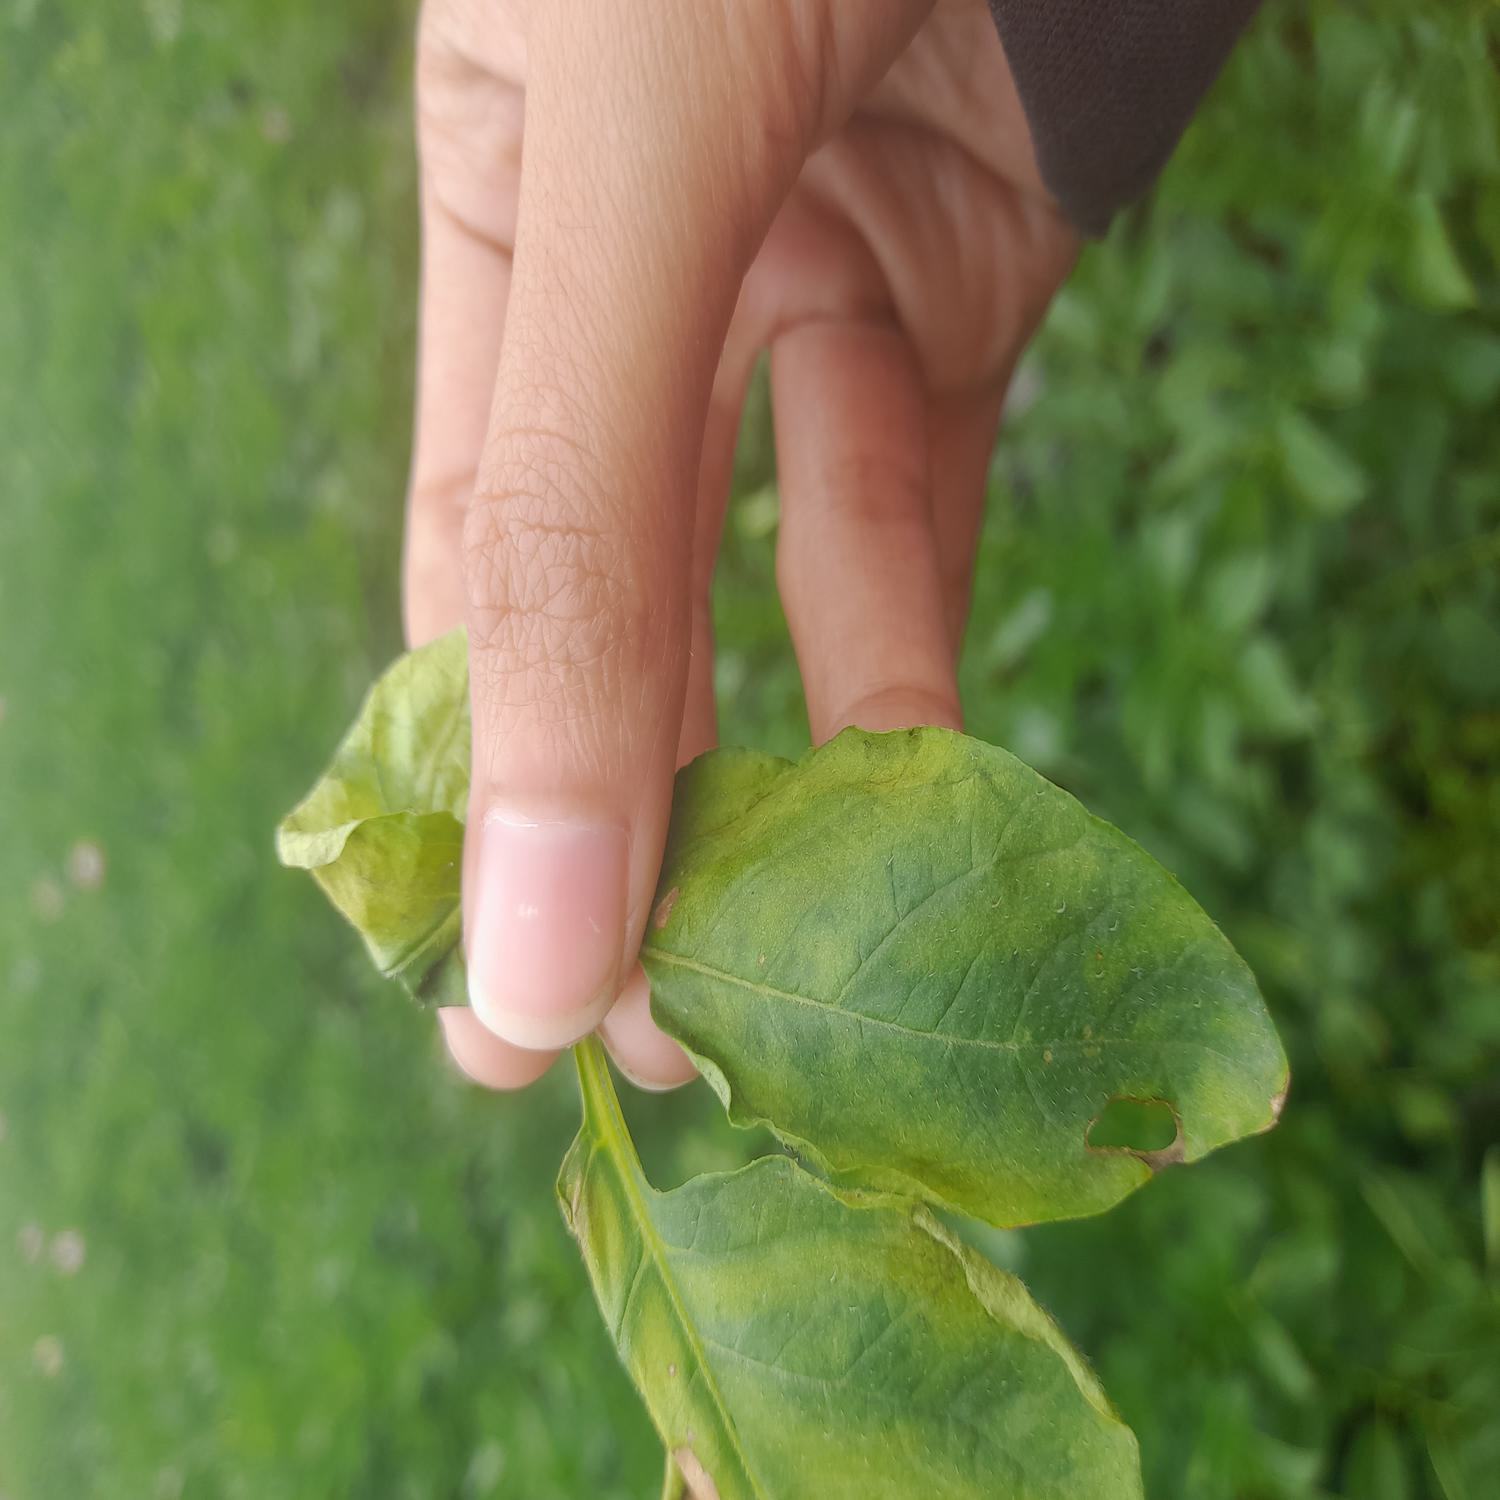
Label: Virus